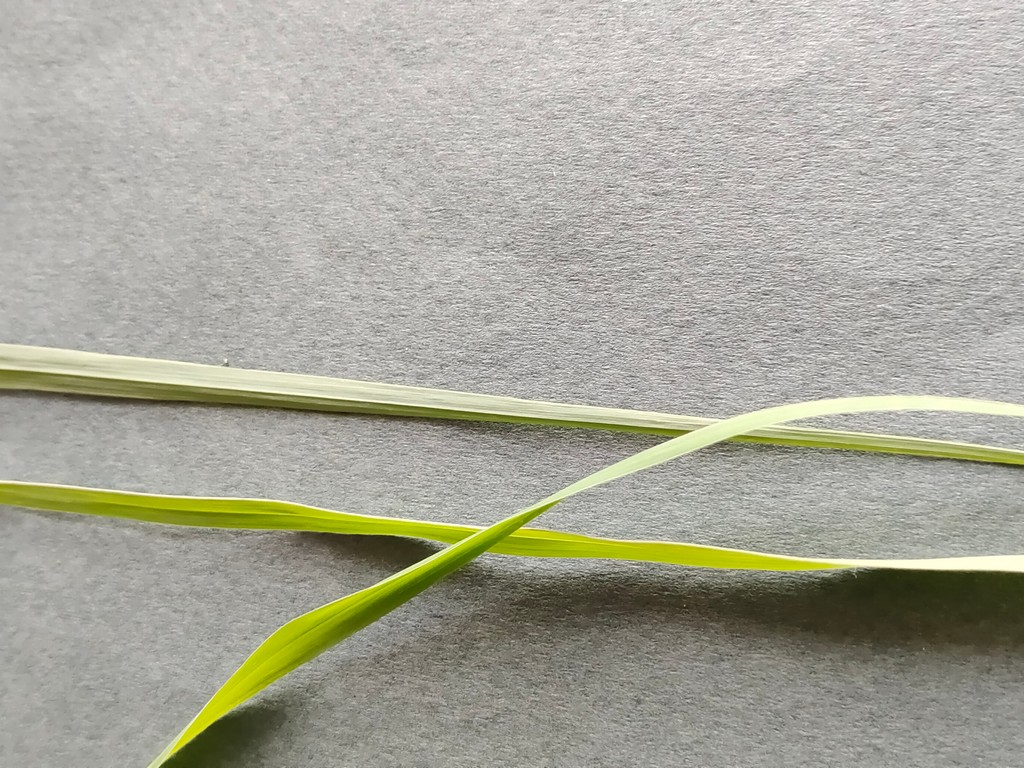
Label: Healthy